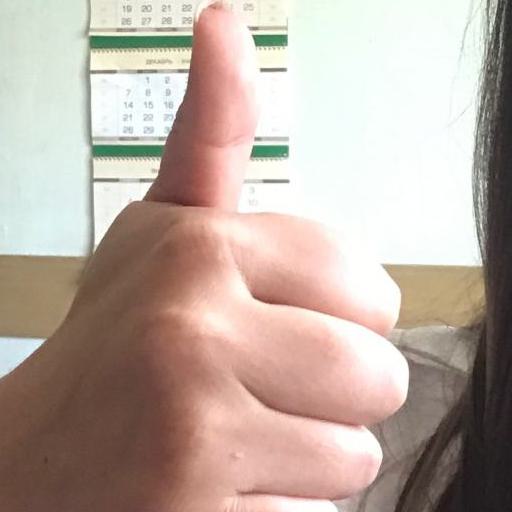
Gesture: like